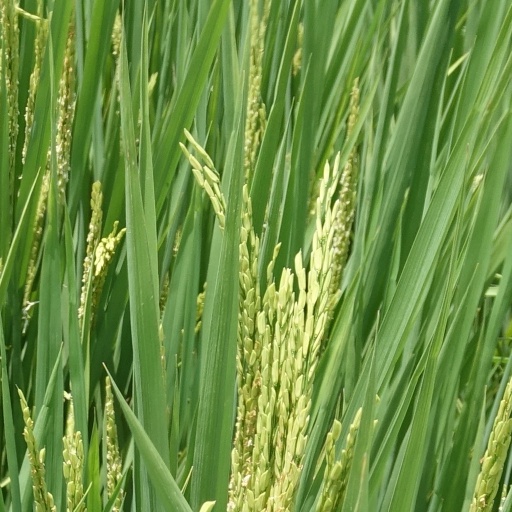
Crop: rice